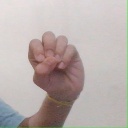
अक्षर: उ